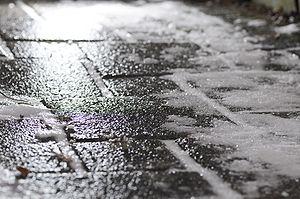
La glace noire est un mince film de glace transparente sans bulles d’air, presque invisible sur la chaussée ou ailleurs, qui provient de la condensation de vapeur d'eau, d'un redoux suivi de gel ou d'une pluie fine. Il s’agit donc d’une forme particulière de verglas et le terme est particulièrement utilisé au Québec dans le contexte de la circulation routière. Pour l’observateur, elle prend la couleur du matériau sous-jacent, ce qui la rend difficile à détecter et peut causer des chutes ou des accidents automobiles.